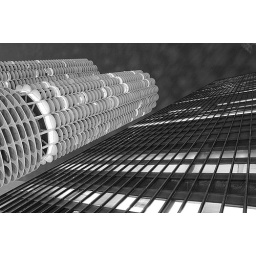
future scene in space. also chicago: (formerly) IBM building and marina towers